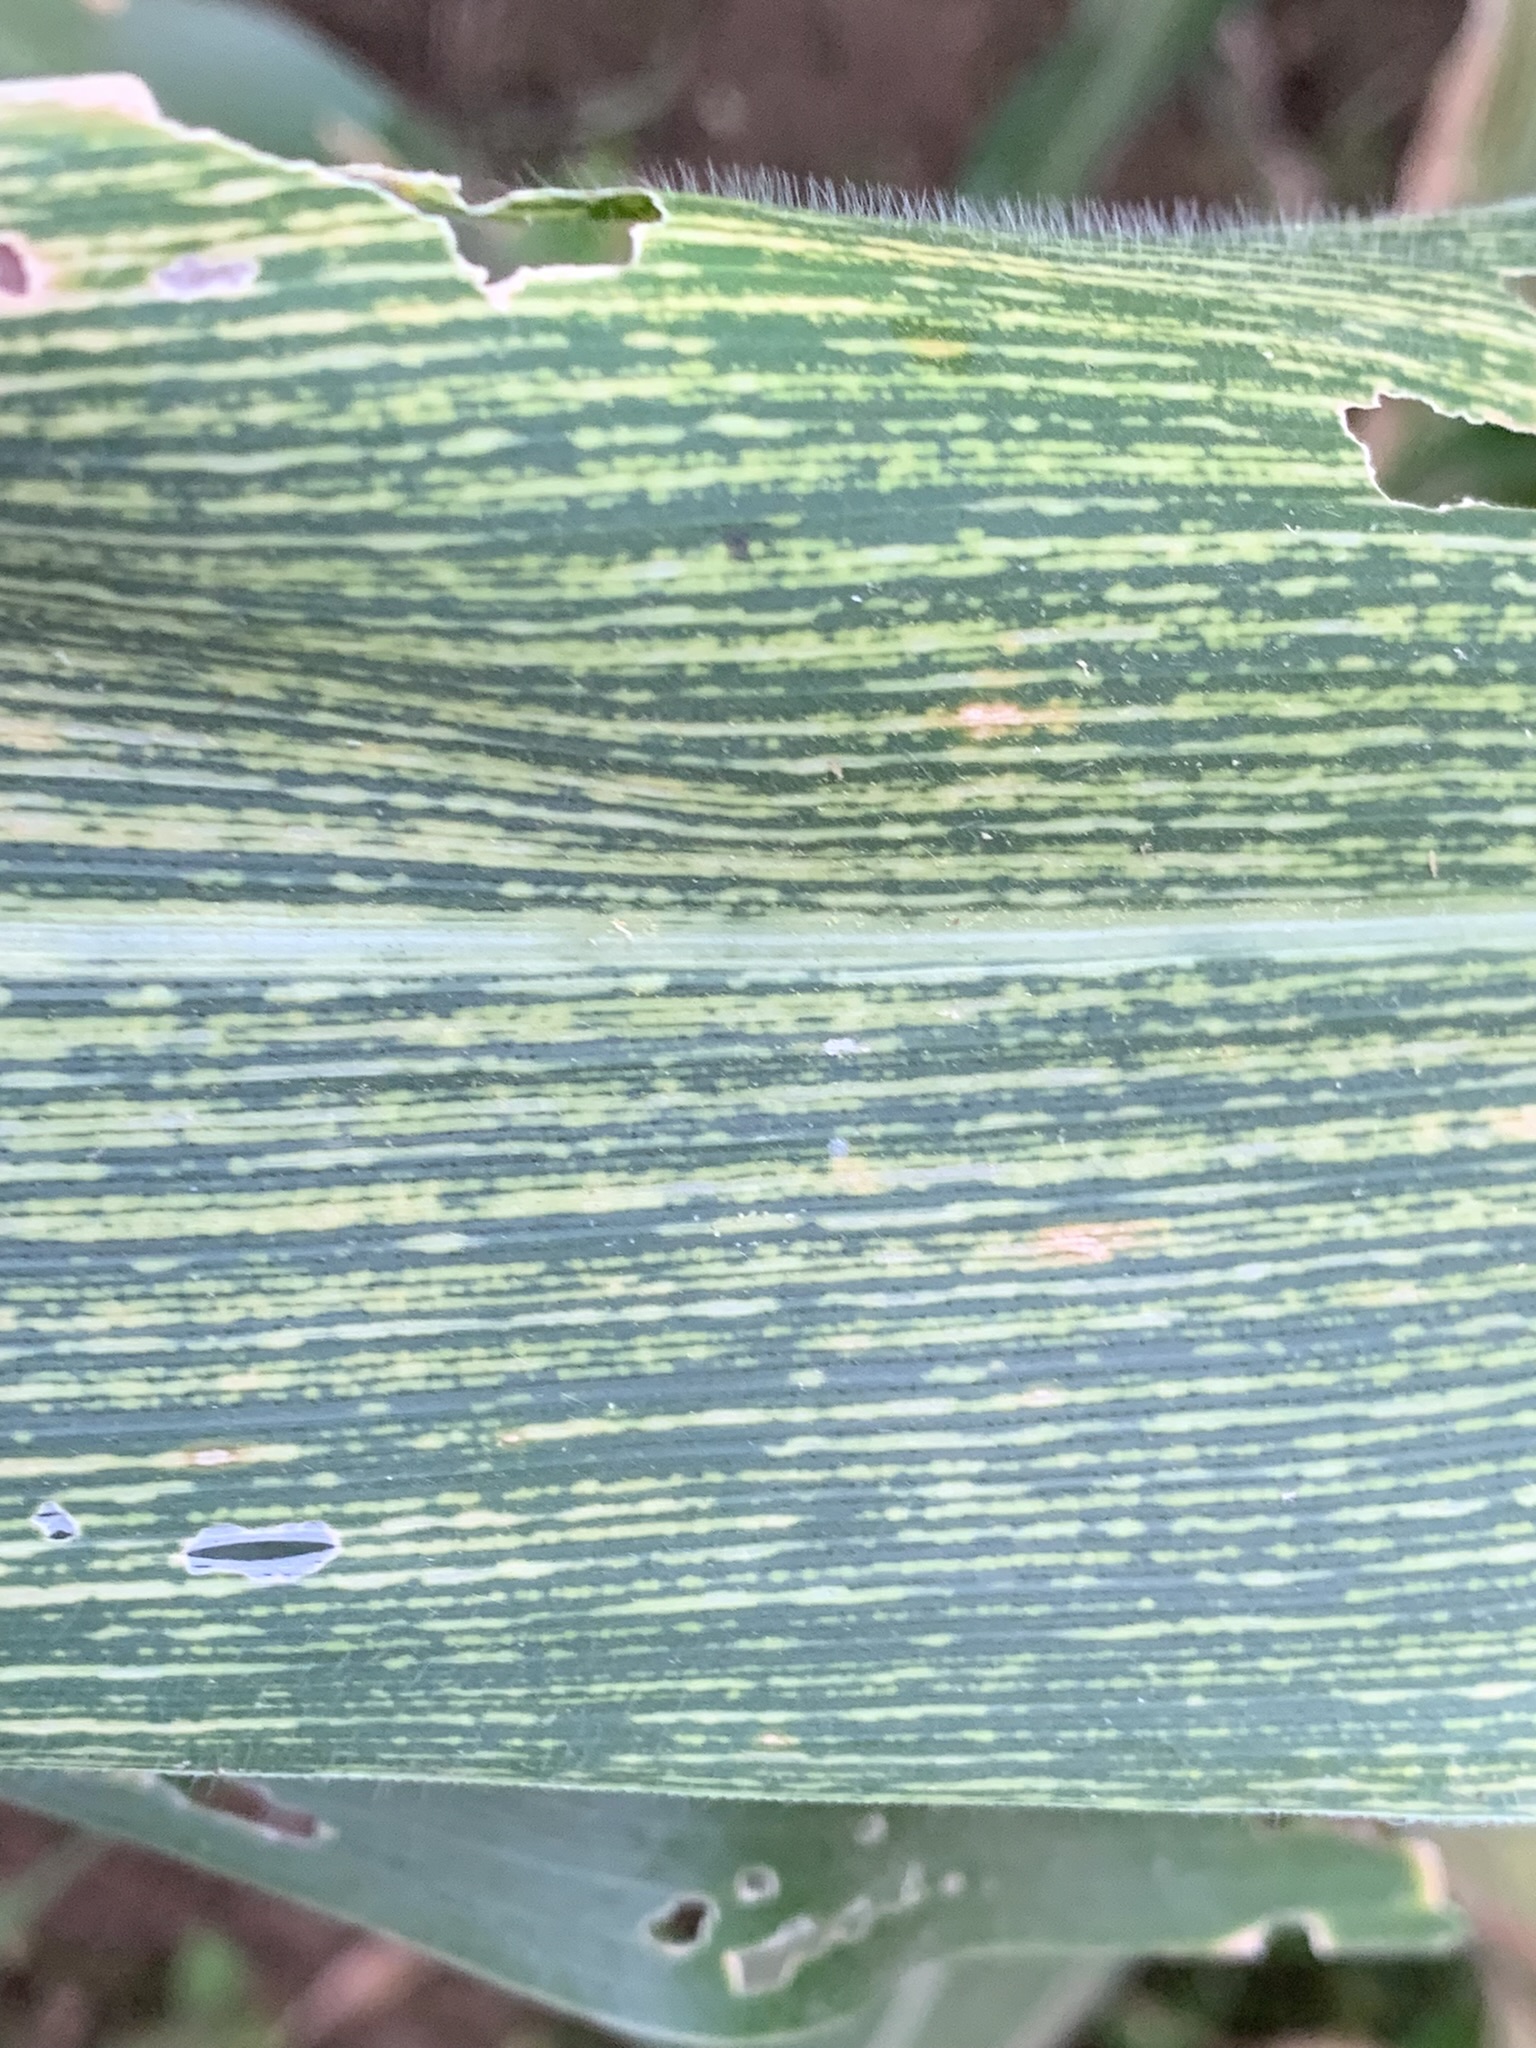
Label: MSV